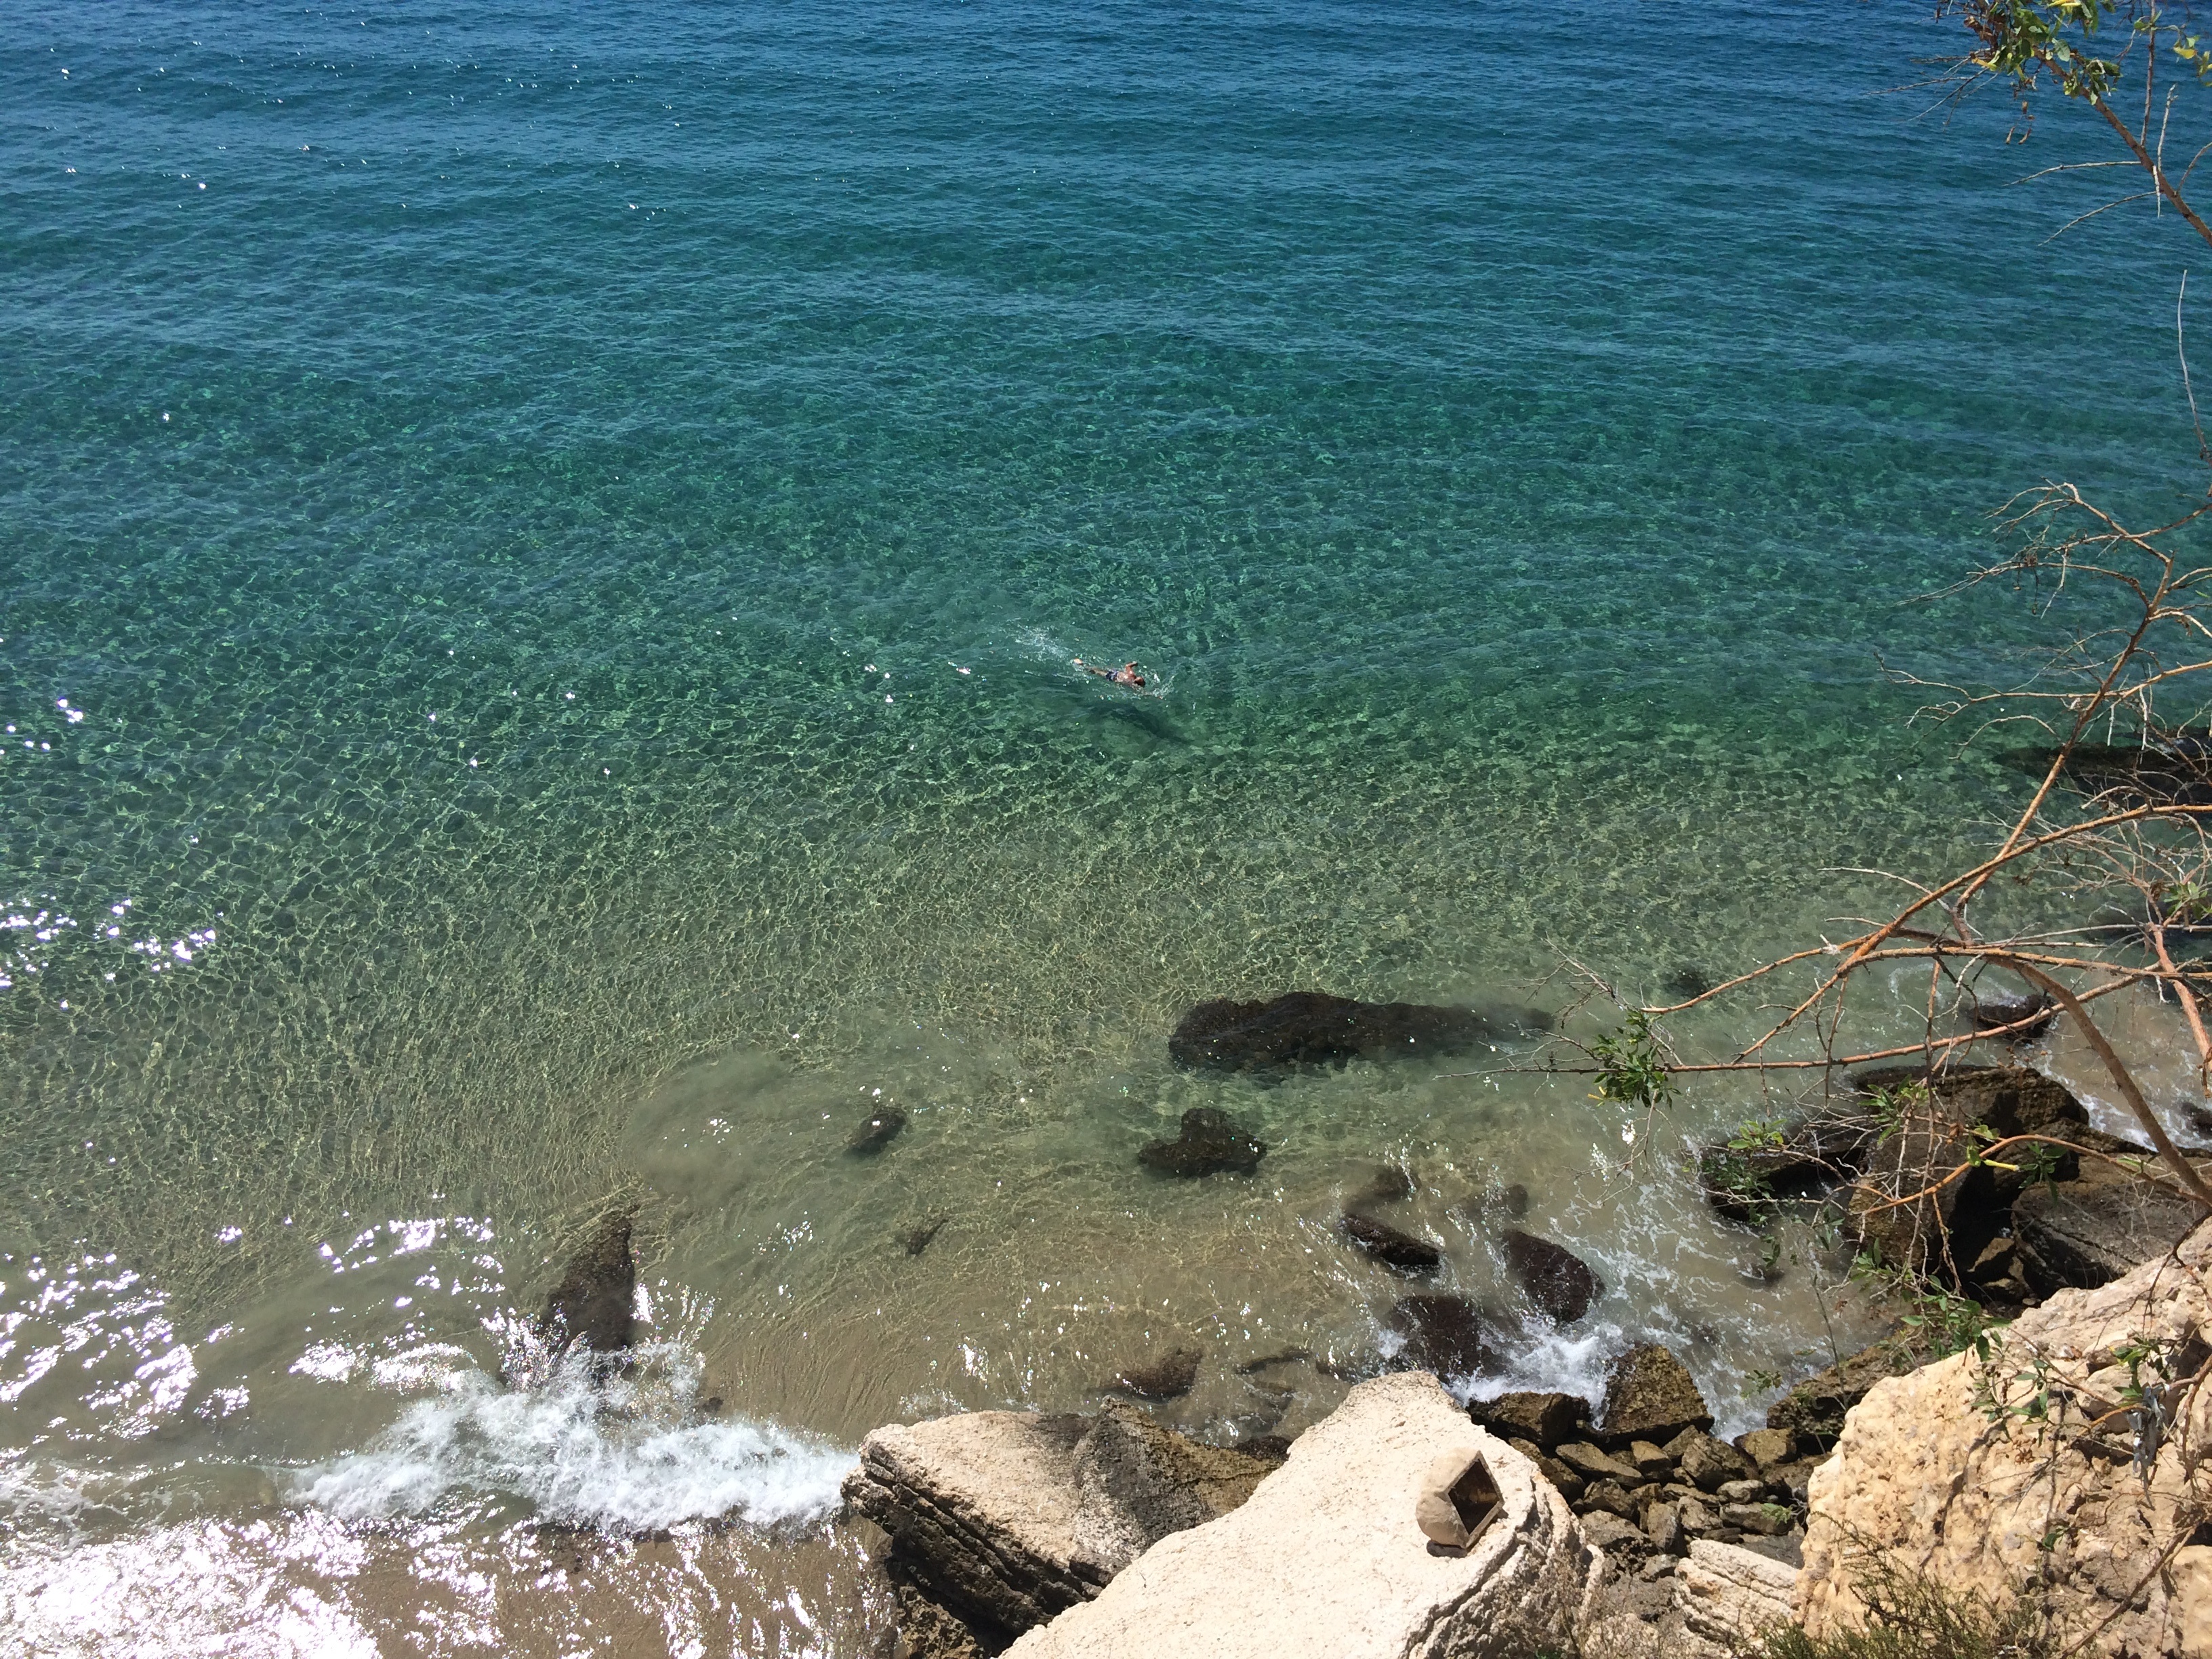
beach, sea, coast, water, rock, ocean, shore, wave, cliff, bay, terrain, body of water, cape